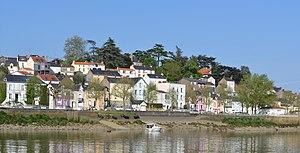
Indre. Panorama du bourg depuis la Loire.